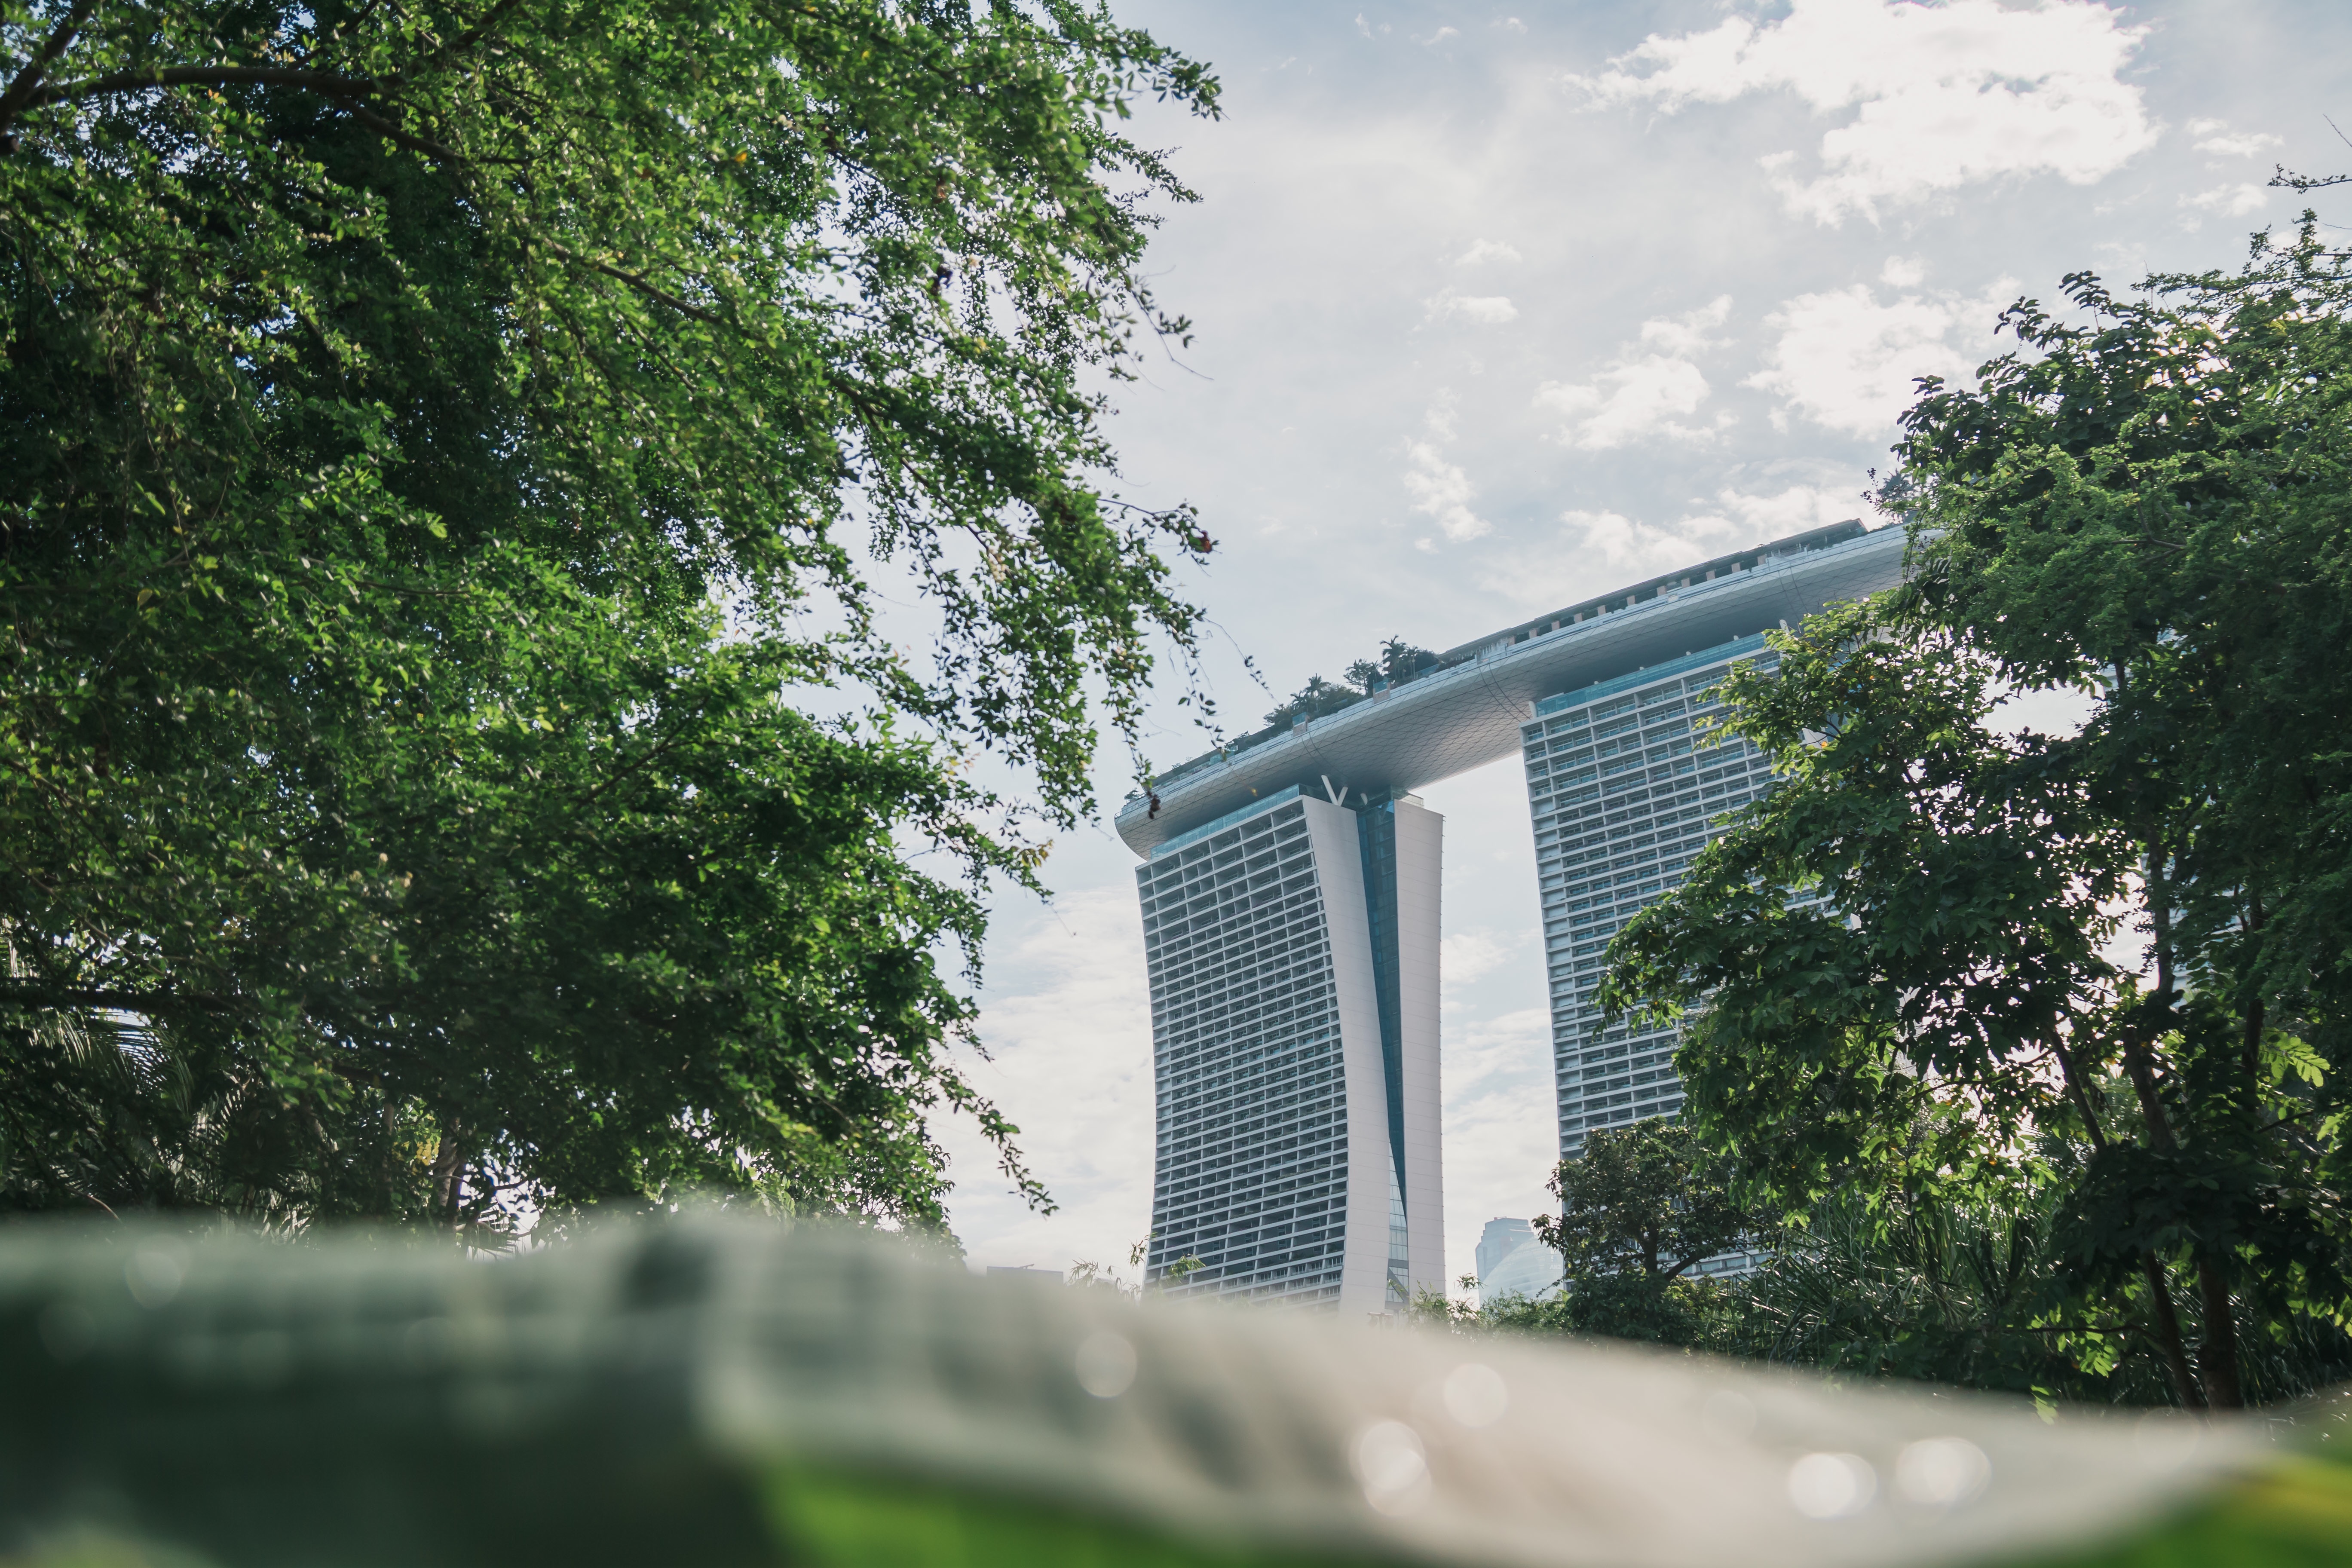
tree, architecture, house, sunlight, home, park, garden, rural area, urban area